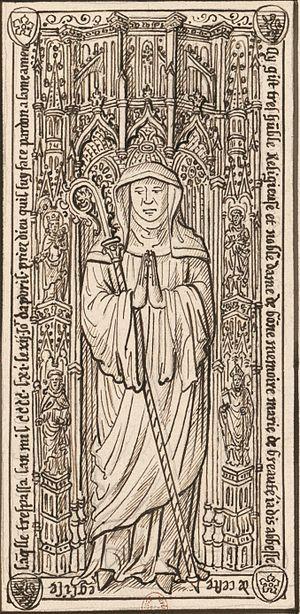
Pierre tombale sur laquelle est gravée l'effigie d'une religieuse
L’abbaye Saint-Amand est une ancienne abbaye de femmes bénédictine, située à Rouen.